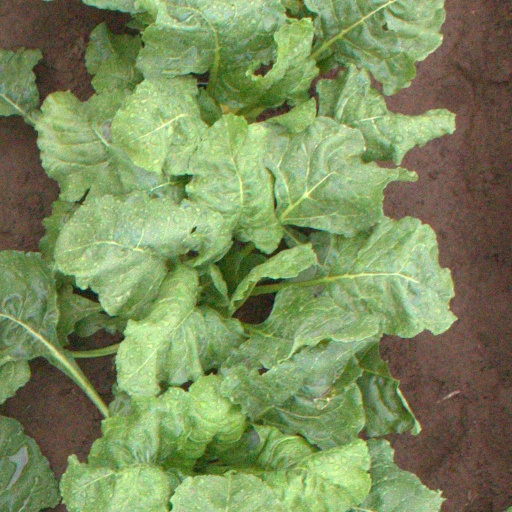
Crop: sugar beet